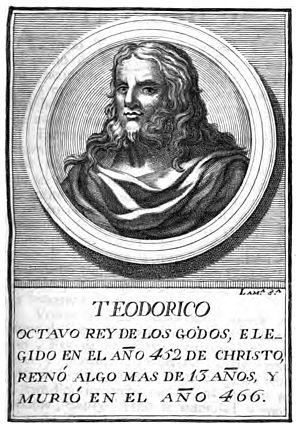
Portrait de TEODORICO II, roi Wisigoth, n° 8 dans l'ordre chronologique du livre digitalisé par Google depuis la librairie de l'Université d'Oxford.